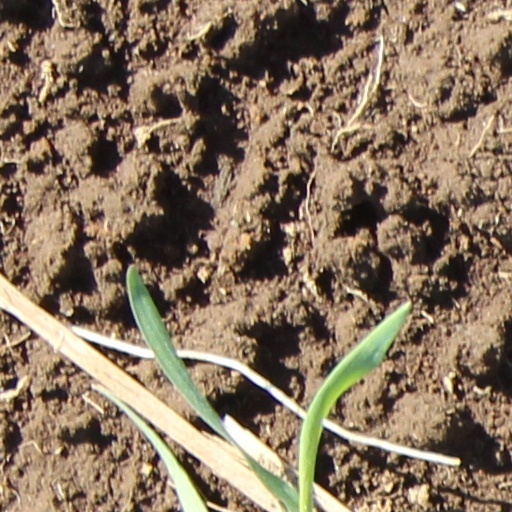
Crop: wheat